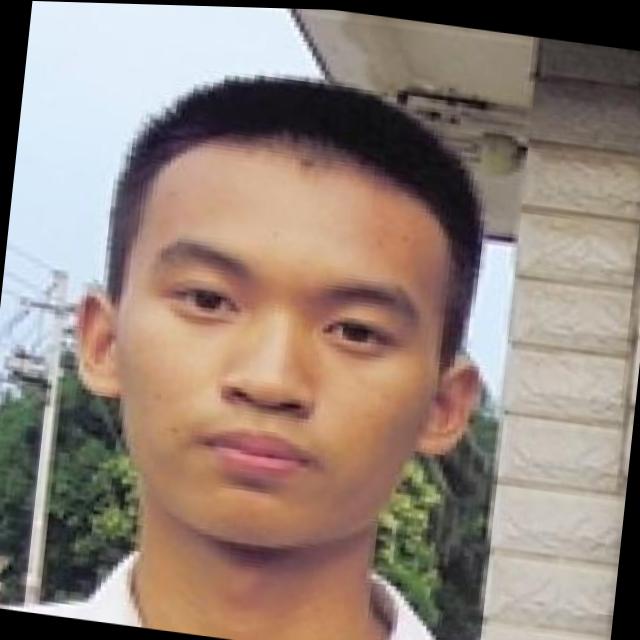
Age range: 13-20